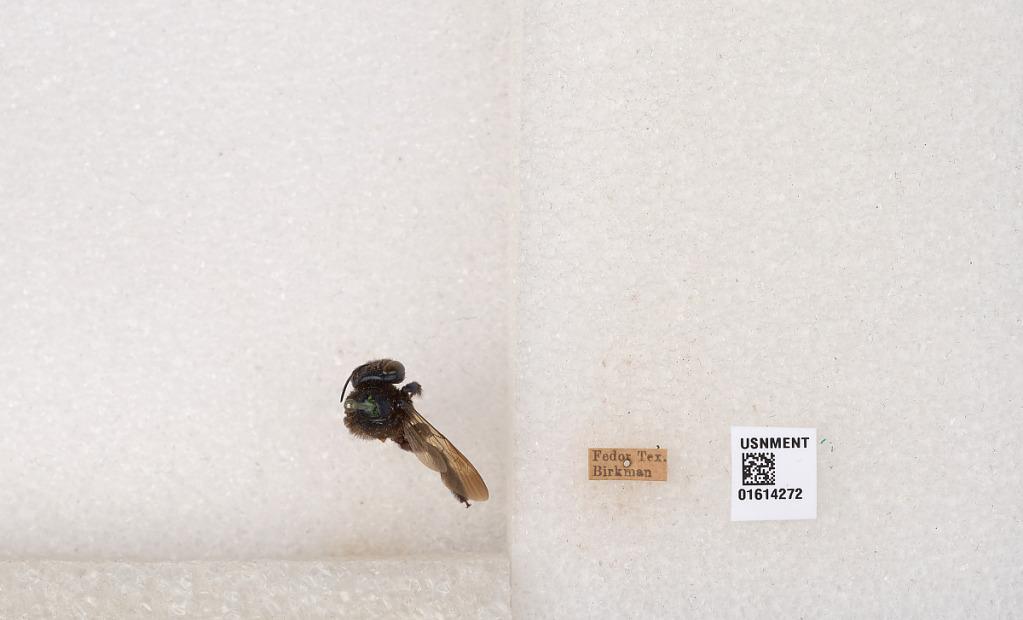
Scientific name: Xylocopa (Schonnherria) micans Lepeletier
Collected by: Birkman
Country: United States
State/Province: Texas
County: Lee
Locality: Fedor